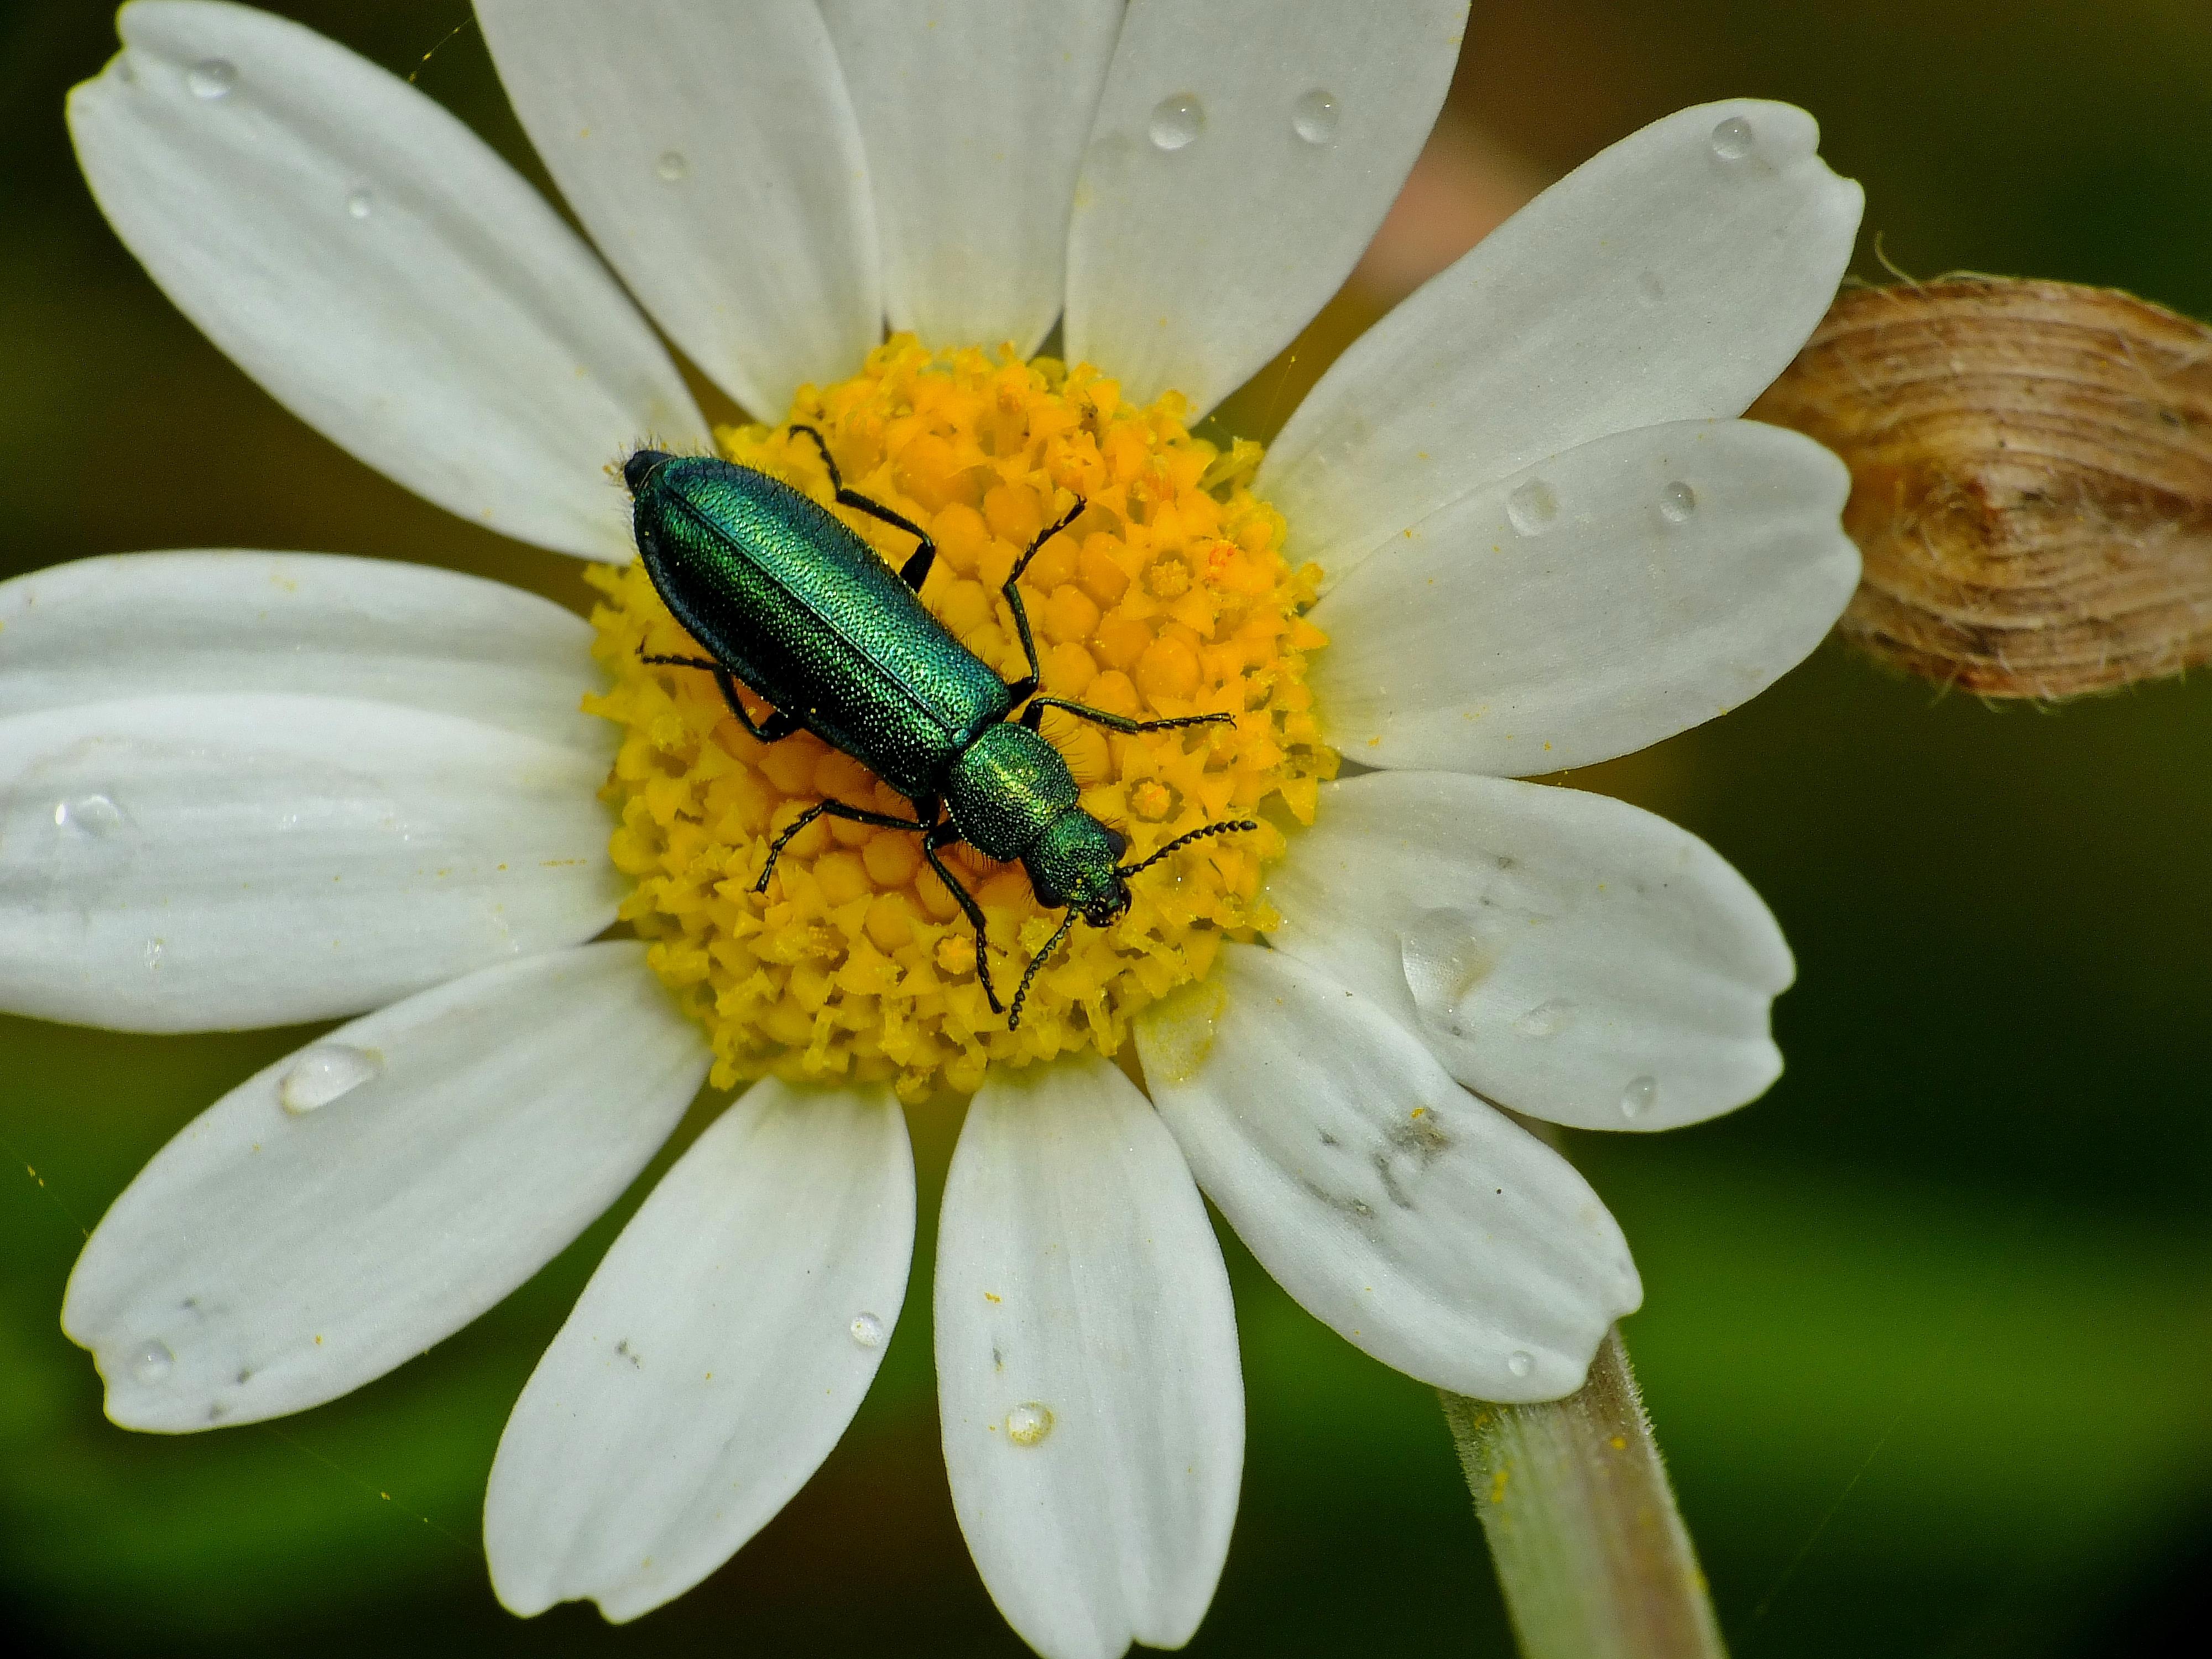
nature, blossom, plant, photography, flower, petal, daisy, pollen, green, insect, macro, botany, yellow, flora, fauna, invertebrate, wildflower, close up, animals, bee, naturaleza, nectar, ggl1, gaby1, xovesphoto, animales, gphoto, fujifilmxs1, macro photography, honey bee, daisy family, oxeye daisy, plant stem